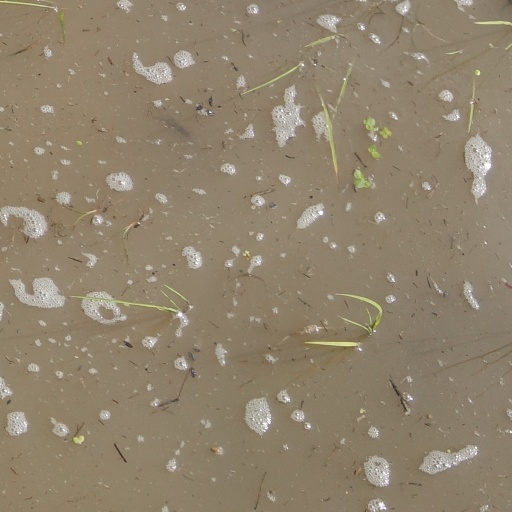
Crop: rice